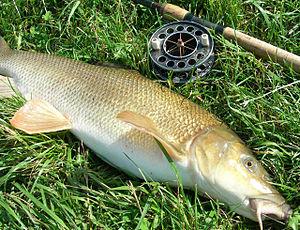
Le genre Barbus regroupe de nombreux poissons de la famille des cyprinés, dont l'espèce type est le Barbeau commun, poisson de fond des rivières de l'Europe occidentale et centrale. Ces poissons sont très proches des membres du genre Puntius et de nombreuses espèces, classées initialement sous le genre Barbus, le sont désormais sous ce dernier.